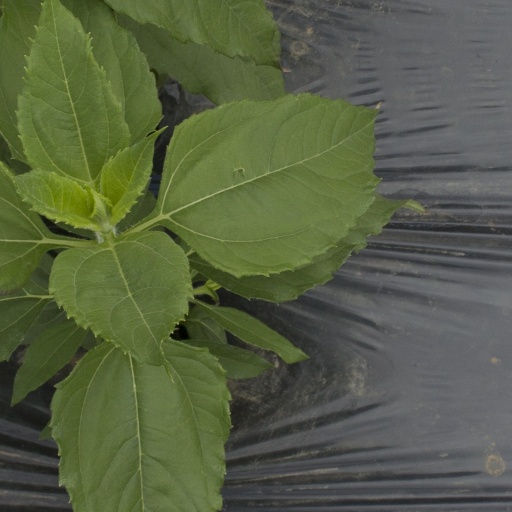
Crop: Jerusalem artichoke